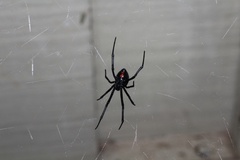
Species: Lactrodectus_hesperus